Rimac Concept One

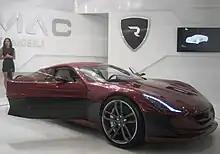

Rimac Automobili, an automobile manufacturing company established in 2009 in Sveta Nedelja, Croatia, grew out of its founder Mate Rimac's garage hobby. The company's primary objective was to build the world's first electric sports car, starting, as Rimac put it, "with a blank sheet of paper". Since electric systems for high-performance electric cars were not available on the market, the company developed the necessary parts in-house and patented 24 innovations.